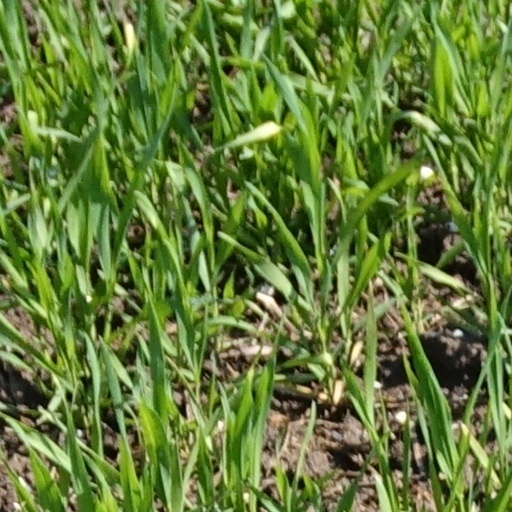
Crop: wheat